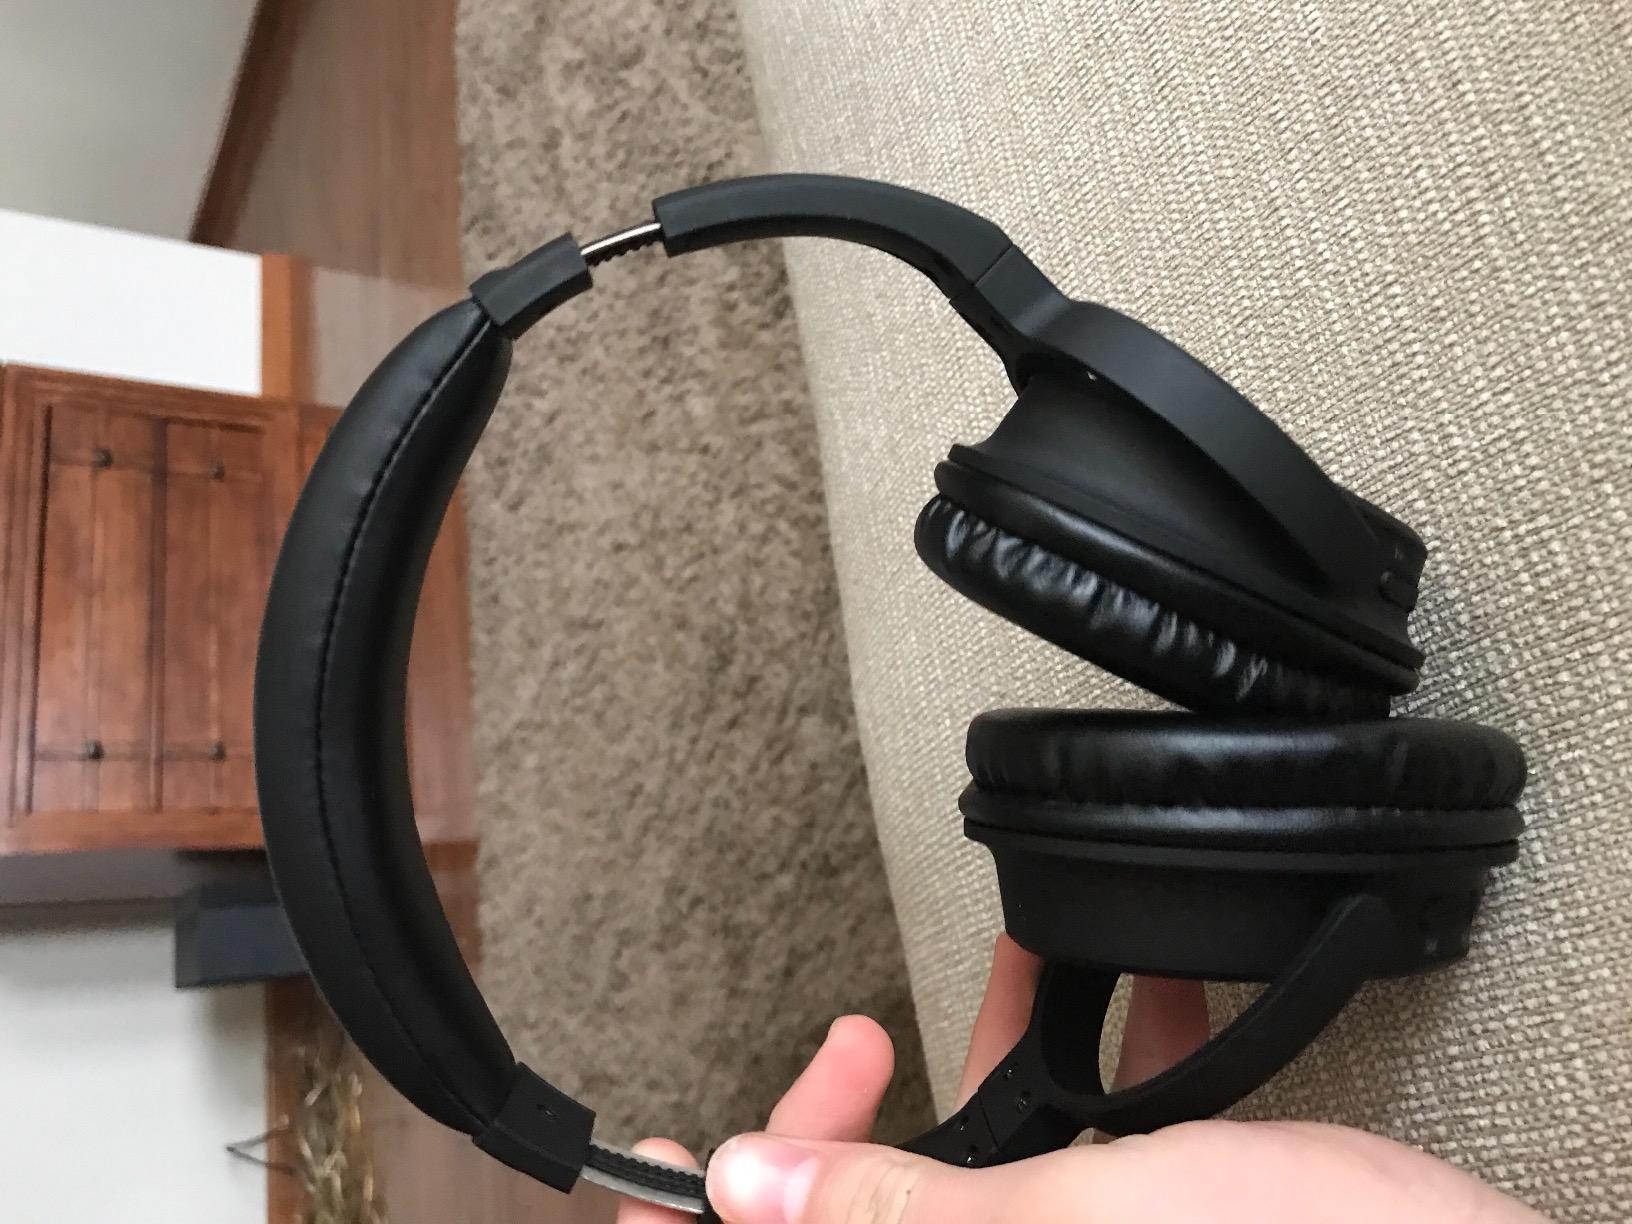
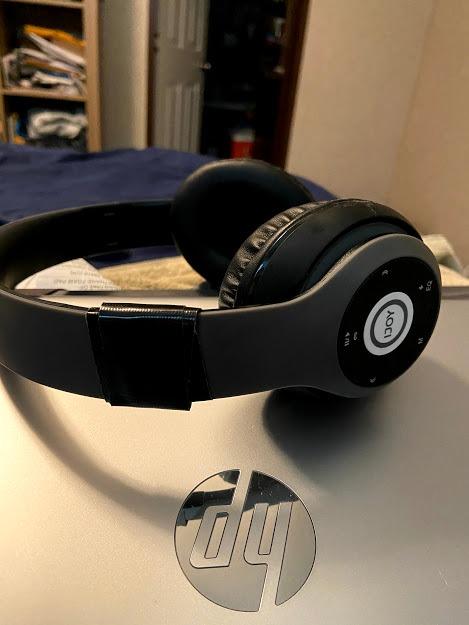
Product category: headphones
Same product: no